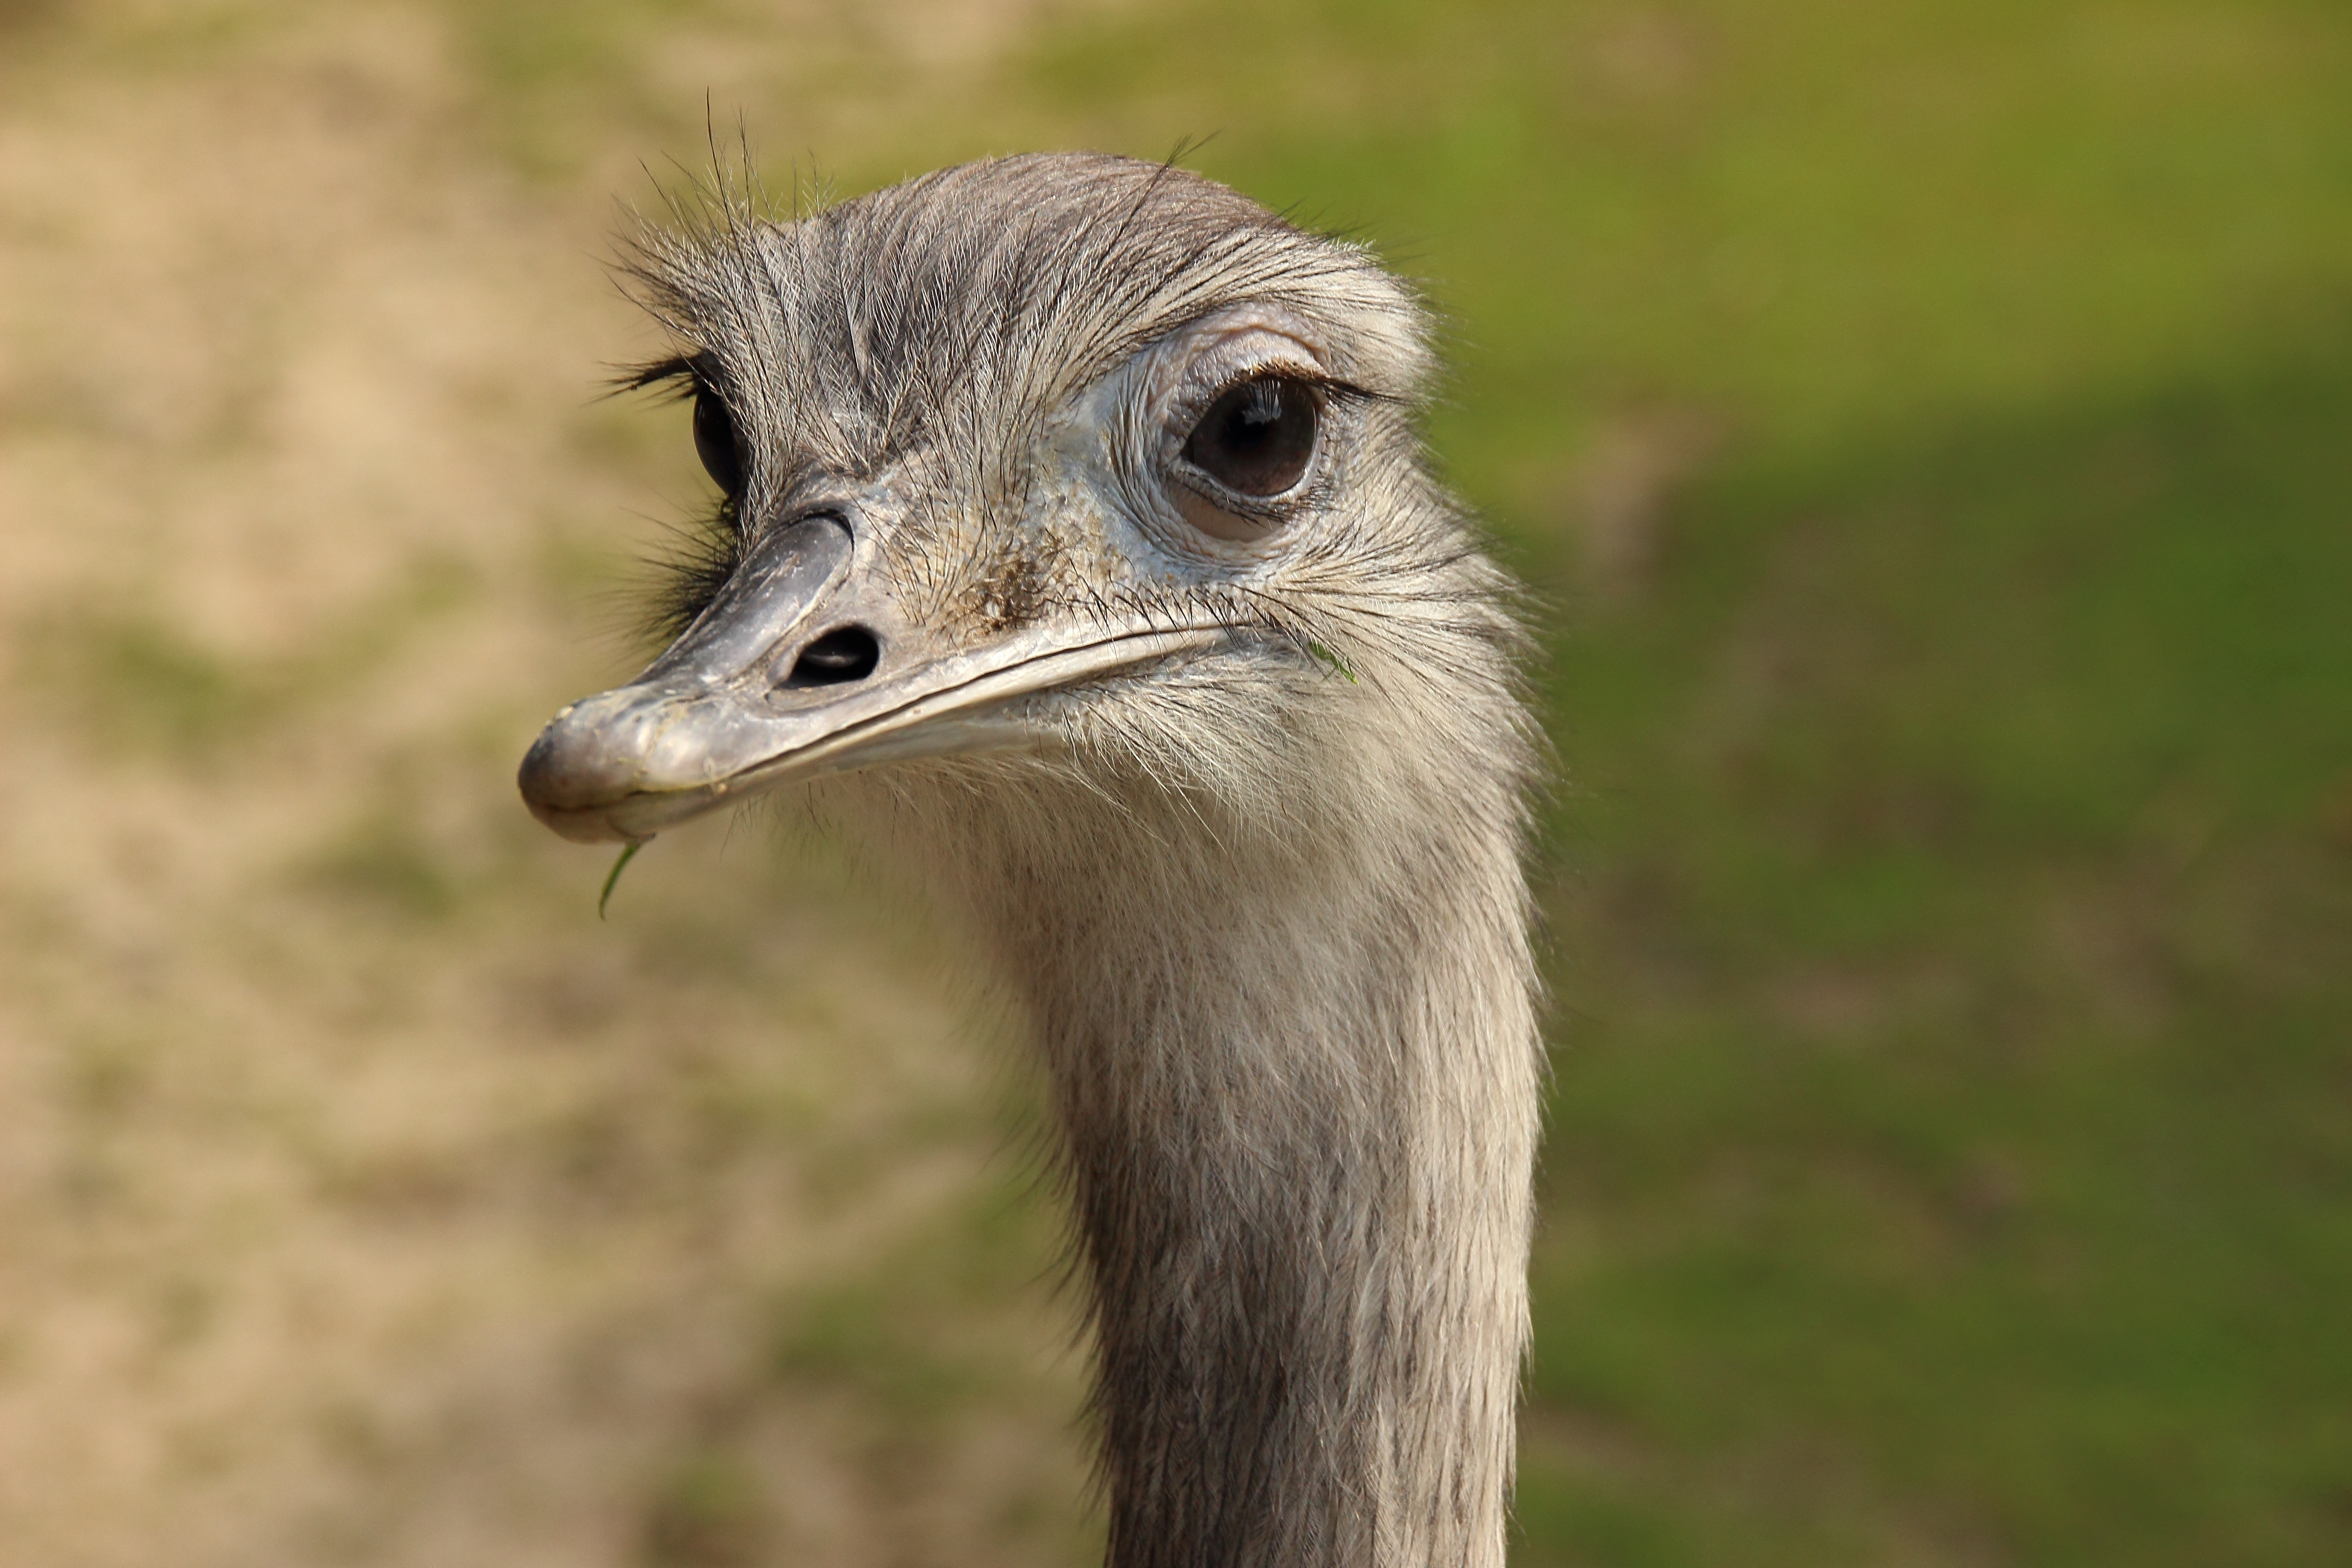
bird, animal, wildlife, bouquet, portrait, beak, ostrich, fauna, close up, emu, head, vertebrate, bill, ratite, rhea bird, flightless bird, big bird